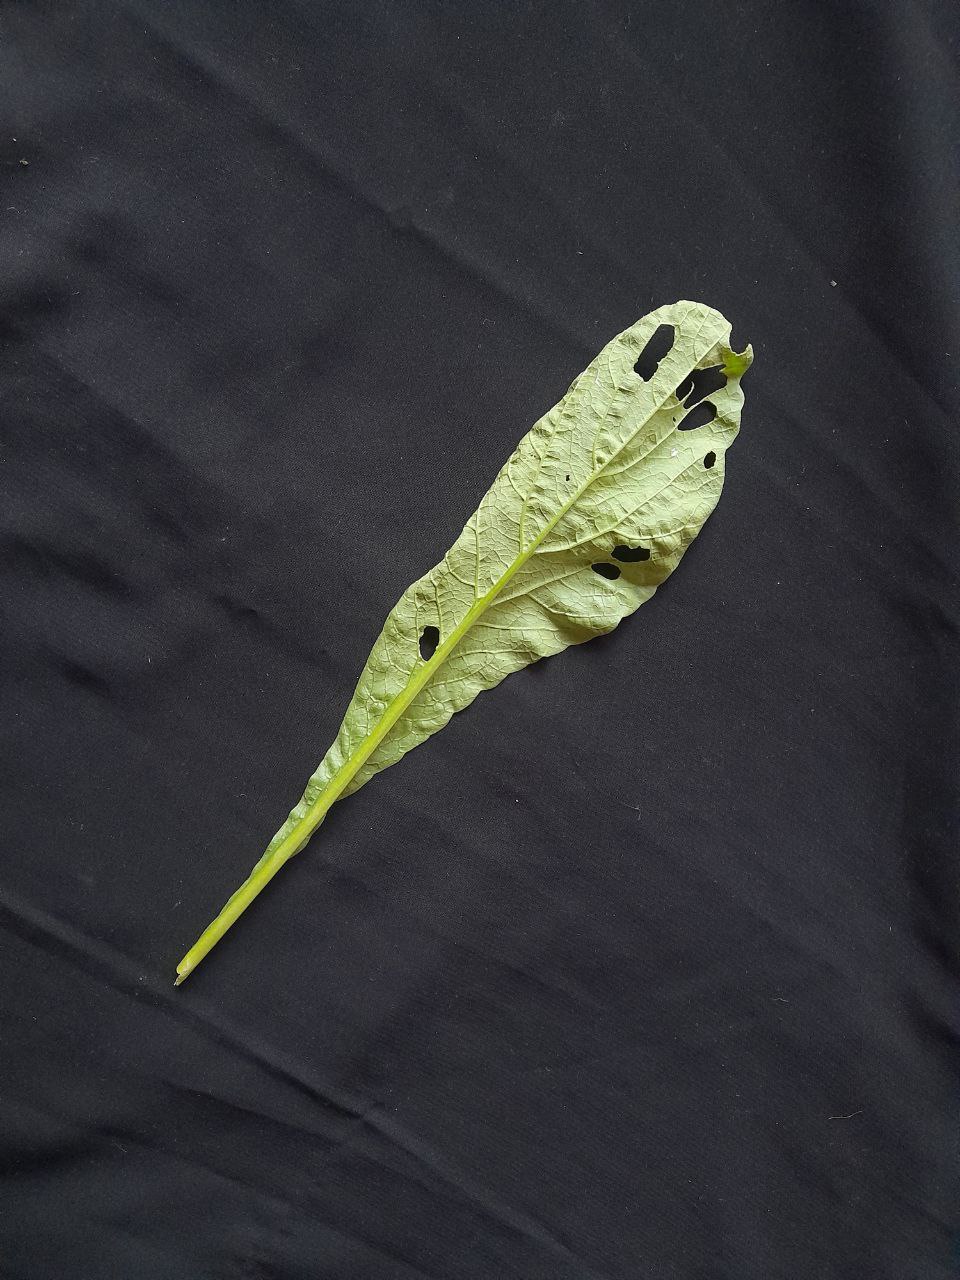
Label: flea beetle